St. John Richardson Liddell

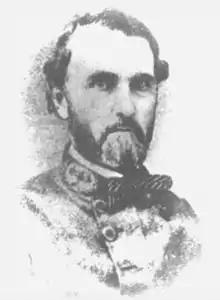

St. John Richardson Liddell (September 6, 1815 – February 14, 1870) was a prominent Louisiana planter who served as a general in the Confederate States Army during the American Civil War. He was an outspoken proponent of Southern emancipation of slaves in order to secure foreign assistance. Following the war, Liddell had a prominent feud with a former Confederate officer, Charles Jones, who eventually murdered Liddell near his home in 1870.